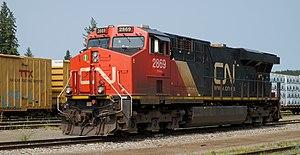
Le Canadien National ou Compagnie des Chemins de fer nationaux du Canada dans sa forme officielle est, avec le Canadien Pacifique, l'une des deux grandes compagnies de chemin de fer du Canada. Son réseau, par suite de l'absorption de diverses compagnies américaines, s'étend largement aux États-Unis. Il fait partie des sept compagnies de classe 1 en Amérique du Nord. Les sigles de l'Association of American Railroads qu'elle utilise sont CN, CNA et CNIS.